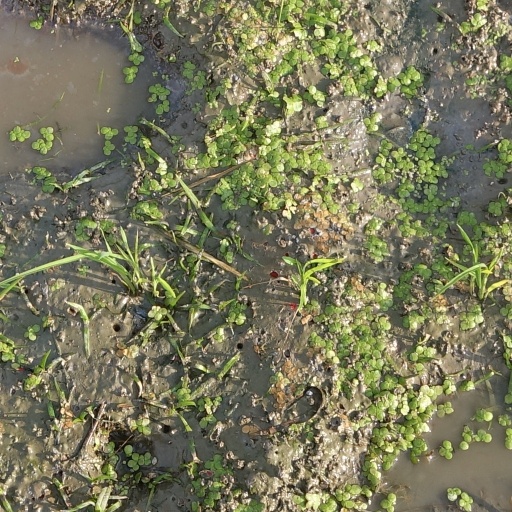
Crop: rice